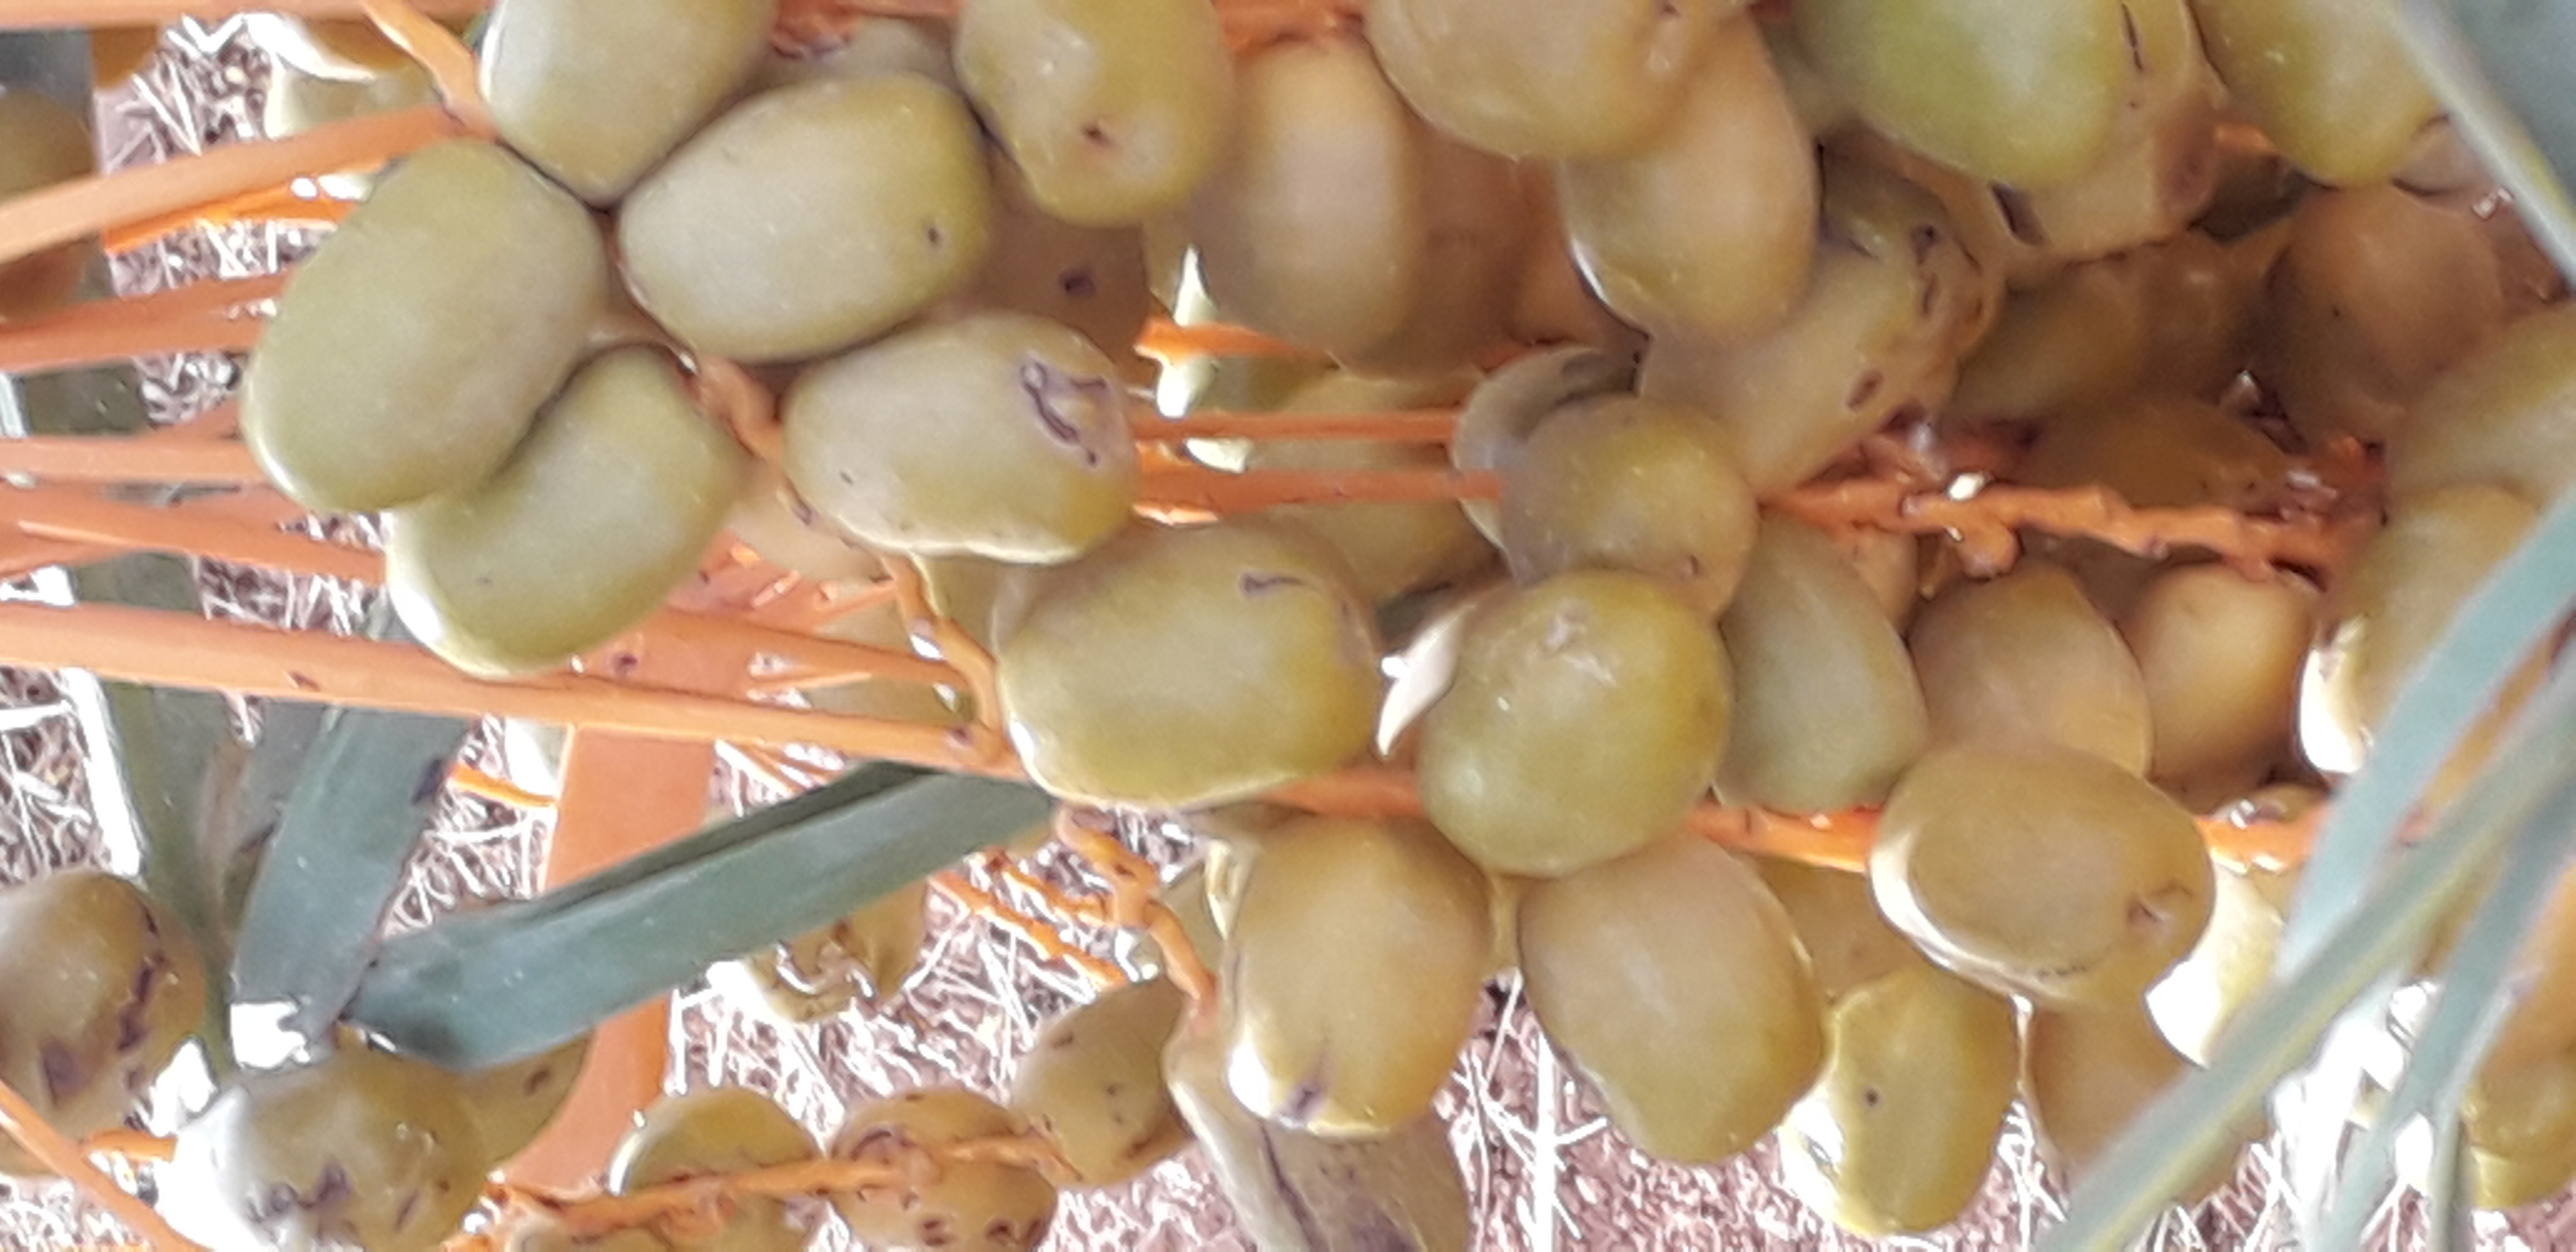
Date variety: Boufagous